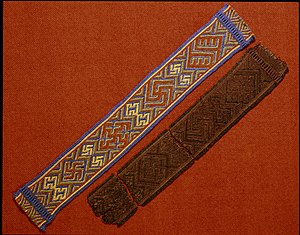
Snartemosværdet
Rekonstruktion af det brikvævede sværdbælte med et swastika ved siden af originalen.
"Snartemosvørdet et rigt dekorereret sværd fra folkevandringstiden, som blev fundet som en del af Snartemofundene på gården Snartemo i Hægebostad i Vest-Agder i 1933. Det er blevet omtalt som ""det vakreste folkevandringstids gravfunn der til denne dag er gravet frem av norsk jord"".